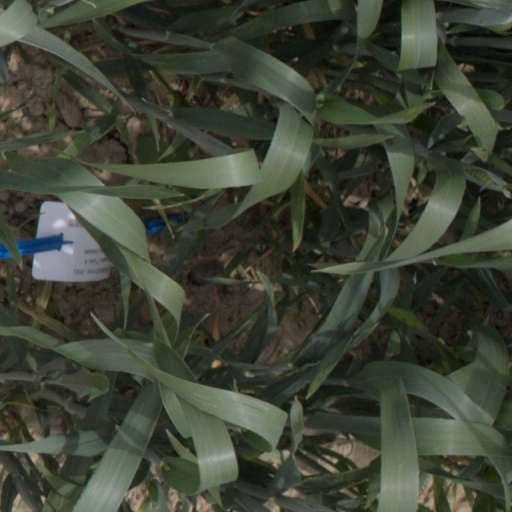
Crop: wheat